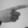
ASL letter: G